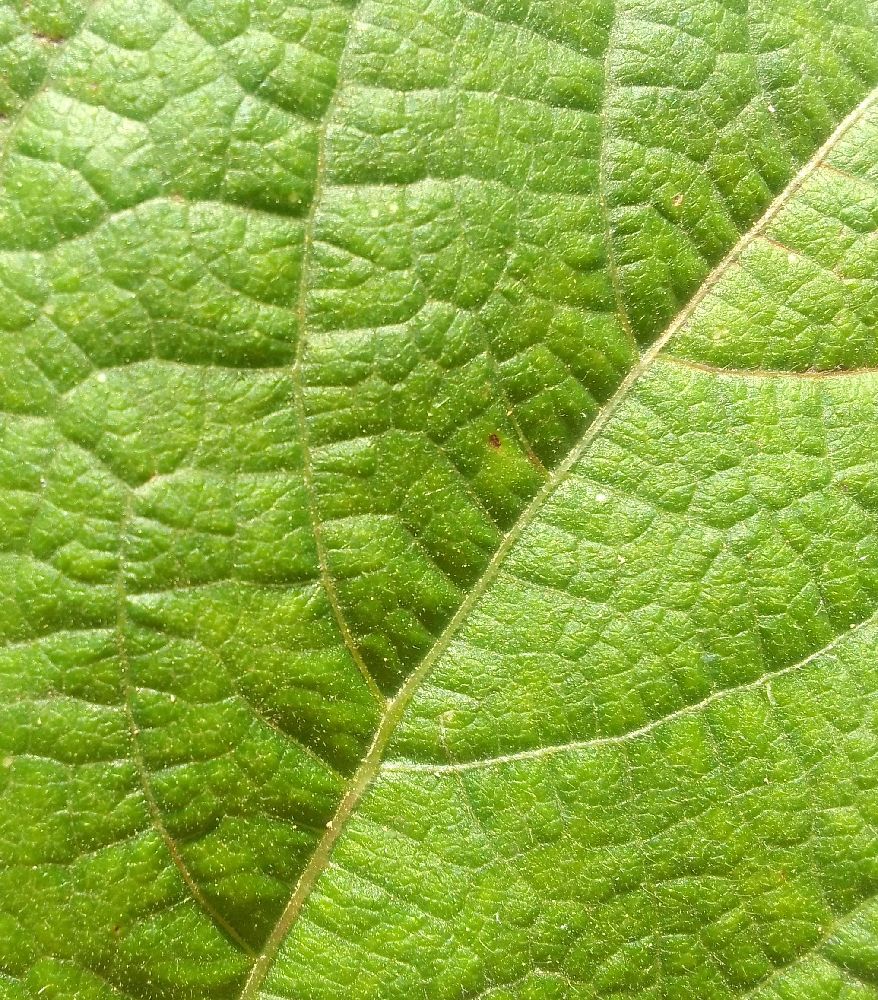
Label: healthy